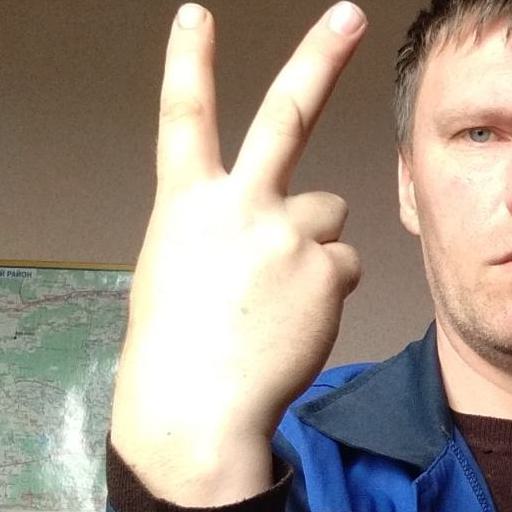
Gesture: peace_inverted